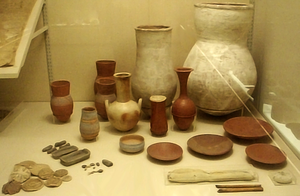
Situé dans la vallée des rois, dans la nécropole thébaine sur la rive ouest du Nil face à Louxor en Égypte, KV 54 est une cache pour le matériel d'embaumement de Toutânkhamon, à la suite du pillage de sa tombe.
La thanatopraxie, ou soins de conservation, est le terme qui désigne l'art, la science ou les techniques modernes permettant de préserver les corps de défunts humains de la décomposition naturelle, de les présenter avec l'apparence de la vie pour les funérailles et d'assurer la destruction d'un maximum d'infections et micro-organismes pathologiques contenus dans le corps des défunts.